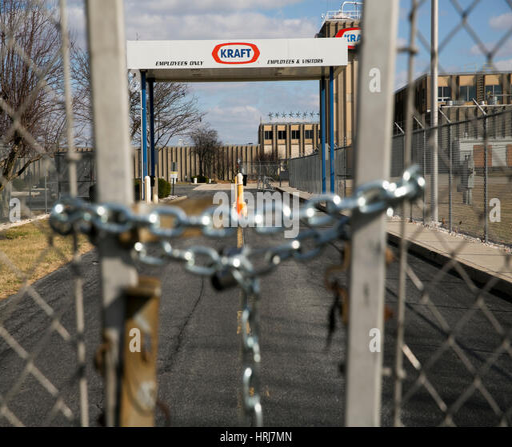
a logo sign , factory on february